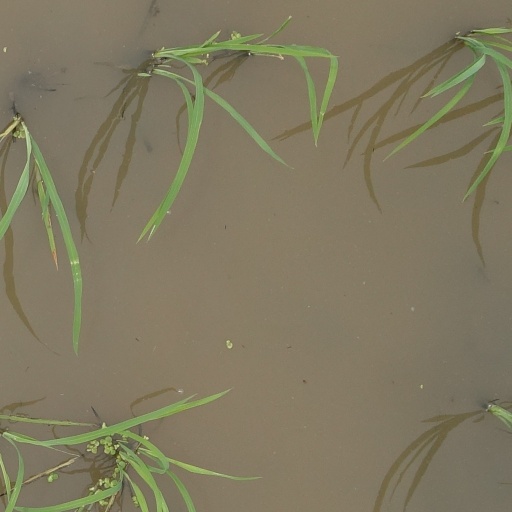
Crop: rice